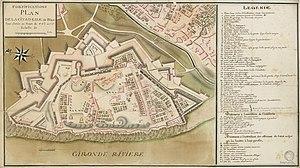
Plan de la citadelle de Blaye pour servir au projet de 1752.
La citadelle de Blaye est un complexe militaire de 38 hectares bâti entre 1685 et 1689 par l'architecte militaire François Ferry, directeur général des fortifications de Guyenne, sous la supervision de Vauban. Dominant l'estuaire de la Gironde, elle se situe dans la commune de Blaye, dans le nord du département de la Gironde, en France. Elle forme un vaste ensemble fortifié entouré de courtines, complété par quatre bastions et trois demi-lunes.